Aglaia spectabilis

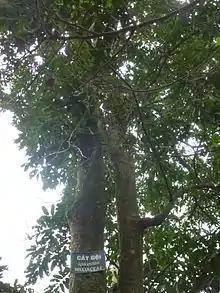
"Aglaia spectabilis" at Hùng Temple, Vietnam

"Aglaia spectabilis" is native to a region from north Queensland (Australia) to Southeast Asia and Yunnan Zhōngguó/China) and the Eastern Himalayan region. Countries and regions in which the species occurs are: Solomon Islands (including Santa Cruz Islands); Papua Niugini (Bougainville, Bismarck Archipelago, Eastern New Guinea); Australia (Cape York from the Rocky River east of Coen north to Lockerbie Scrub); Indonesia (West Papua, Nusa Tenggara, Sulawesi, Kalimantan, Sumatra); Philippines; Malaysia (Sabah [widespread], Sarawak [uncommon], Peninsular Malaysia); Thailand; Cambodia; Laos; Vietnam; Zhōngguó/China (south and southeast Yunnan: Xichou, Xishuangbanna); Myanmar; India (including Andaman Islands, Assam); Bangladesh; Bhutan; East Himalaya.